2017 Tour de France, Stage 1 to Stage 11

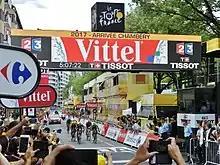
The lead group of six riders, crossing the finish line in Chambéry

This flat stage departed west from Vesoul, with the race starting after passing through Vaivre-et-Montoille. The peloton continued through Fayl-Billot for the category 4 climb of the "Côte de Langres". The riders then went north-west towards Chaumont, which was followed by an intermediate sprint at Colombey-les-Deux-Églises. After continuing west through Bar-sur-Aube, the peloton then climbed the category 4 "Côte de la colline Sainte-Germaine". The route then passed through Vendeuvre-sur-Barse and Rouilly-Sacey, before crossing the Seine at Pont-Sainte-Marie and heading to the finish line in Troyes.